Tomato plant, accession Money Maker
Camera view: tilt-top (135 deg); turntable rotation: 0 degrees
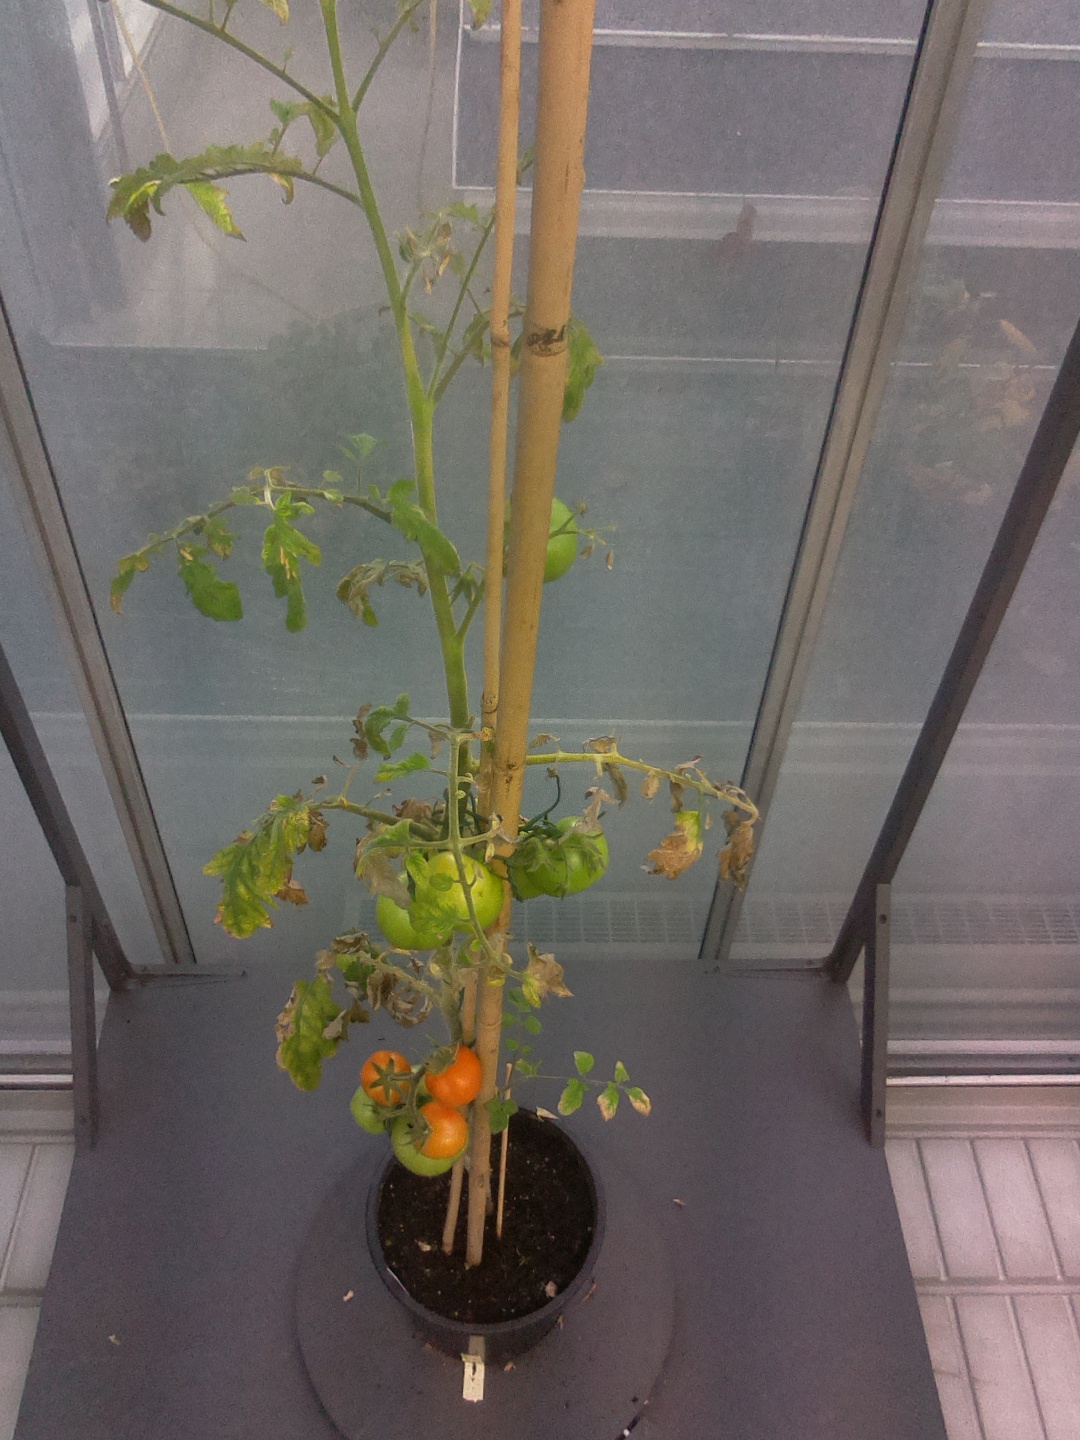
BBCH growth stage 83: 30%-40% of fruits show typical fully ripe color